Asia O'Hara

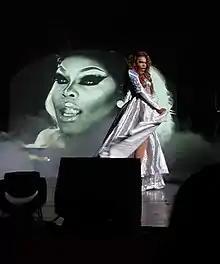
Asia O'Hara performing in Werq the World, 2019

In June 2018, O'Hara and other "RuPaul's Drag Race" alum Shea Coulee and Monét X Change performed in The Vixen's widely popular "Black Girl Magic", a drag show created to showcase the talent of black drag queens. O'Hara was part of the "Drag Race" "Werq the World" tour in 2019. O'Hara hosted the red carpet for the RuPaul's Drag Race season eleven live finale.